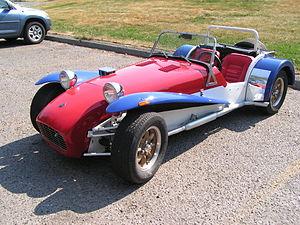
La Lotus Seven est une voiture de sport deux places très légère du constructeur automobile britannique Lotus Cars commercialisée à partir de 1957.